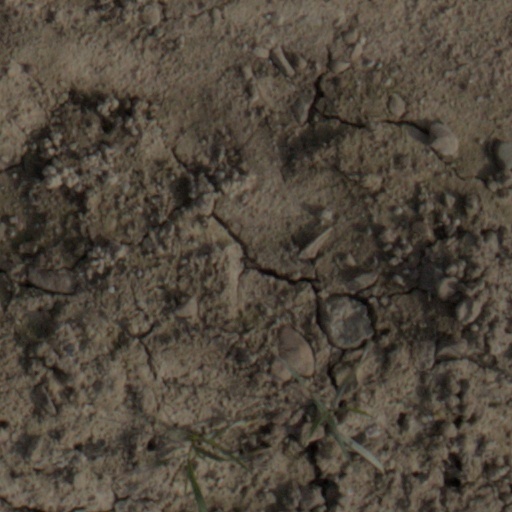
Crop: wheat